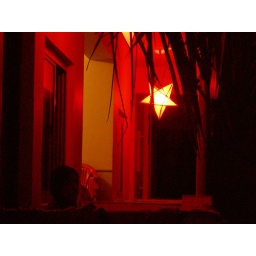
pretty neighbour in next door balcony - goa hotel